Conrad O'Brien-ffrench

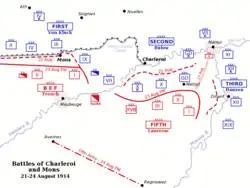
Map showing the disposition of Allied and German forces at the battles of Mons and Charleroi on 22–23 August. Notice the small salient formed by a bend in the Canal near the town of Mons. This salient would be the scene of the heaviest fighting during the battle.

Following his mother's death, O'Brien-ffrench travelled to his ancestral homeland in Ireland and joined The Tipperary Militia, a special reserve unit of the Royal Irish Regiment. In August 1914 he was promoted to captain and engaged in the Battle of Mons with his regiment as part of the British Expeditionary Force. On the first day of battle he was severely wounded, captured and taken prisoner. He was held first at Torgau, a Bismarckian fortress, and then at Burg de Magdeburg POW camp.